Yupʼik clothing

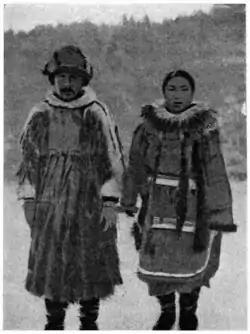
Kusquqvagmiut (Kuskokwim Yup'ik) man and woman wearing hoodless fancy fur parkas ("atkupiak"), circa 1879

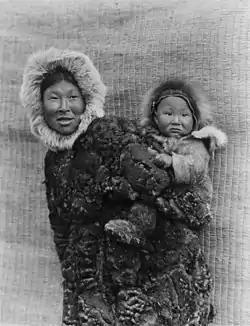
Nunivaarmiut (Nunivak Cup'ig) mother and child ("Joe Moses") wearing hooded simple fur parkas ("atkuuk"), photograph by Edward Curtis, 1930

Yup'ik clothing (Yup'ik "aturaq" "aturak" "aturat" , "aklu", "akluq", "un’u" ; also, "piluguk" in Unaliq-Pastuliq dialect, "aklu", "cangssagar", "un’u" in Nunivak dialect, Cup'ik clothing for the Chevak Cup'ik-speaking people of Chevak and Cup'ig clothing for the Nunivak Cup'ig-speaking people of Nunivak Island) refers to the traditional Alaska Native-style clothing worn by the Yupik people of southwestern Alaska.